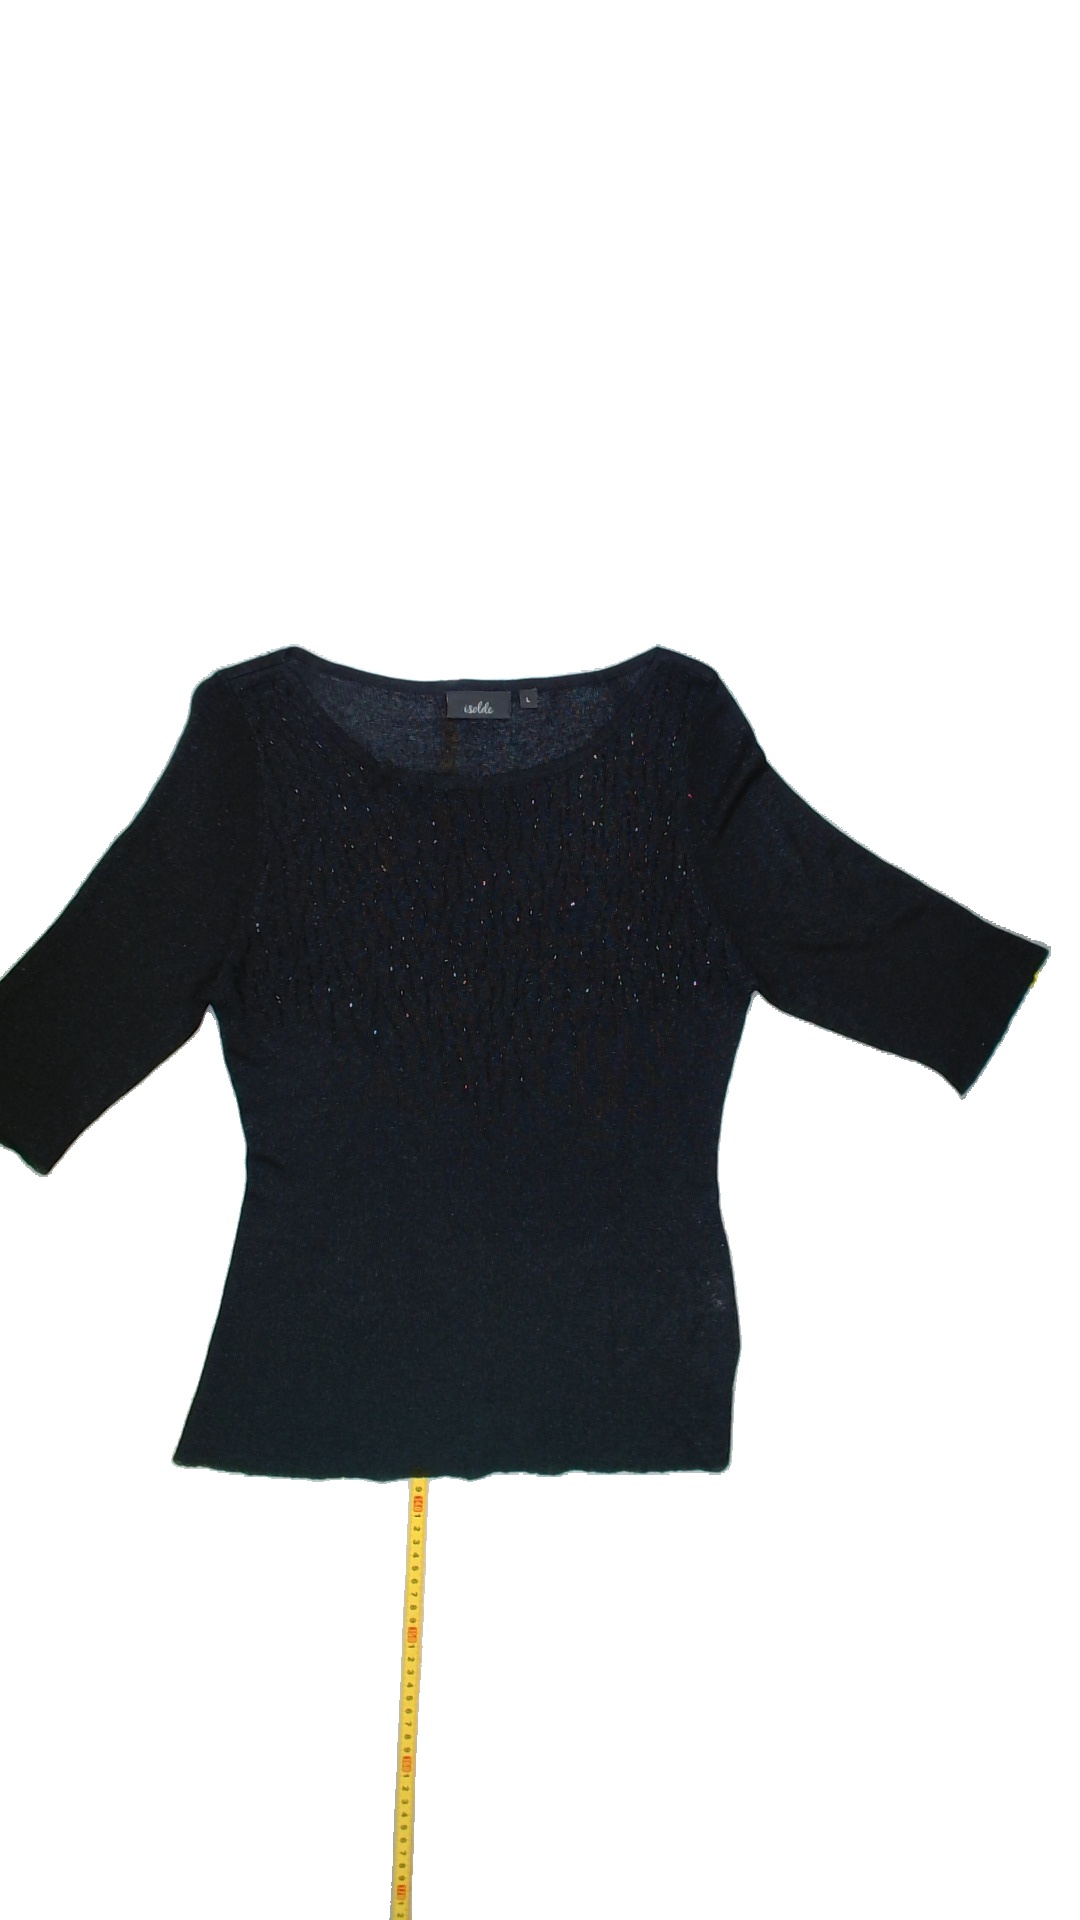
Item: Blouse (Ladies)
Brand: Isolde
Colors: Black
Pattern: Glitter
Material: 75%viscose 25%polyester
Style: No trend
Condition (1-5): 5
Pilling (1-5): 5
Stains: No
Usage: Reuse
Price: <50